Marine aquarium

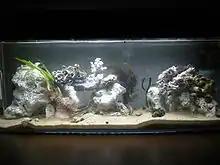
A temperate marine aquarium

Marine aquarists typically divide saltwater aquariums into those housing fish only, those housing fish with live rock, and those primarily designed to house corals and other invertebrates (also known as reef aquariums). Many fish hobbyists also divide the types of saltwater tanks based on the water temperatures at which they are kept.